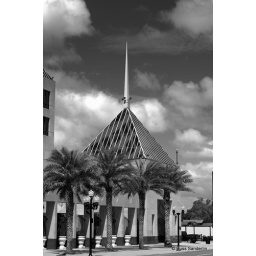
Architectual expression at the base of the BOA building in downtown Orlando